American handball

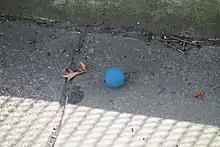
A small handball ball in Williamsburg, Brooklyn, New York City

One-wall handball courts have a wall wide and high. The court floor is wide and long. When not played as part of tournament or league play, the one-wall game typically uses the bigger ball called "the big blue" (described below in the "Equipment" section). The main difference between one-wall handball and other versions is that the ball must always be played off the front wall. One-wall handball can be watched by more people than a four-wall game. The court is also cheaper to build, making this version of handball popular at gymnasiums and playgrounds. In New York City alone, an estimated 2,299 public handball courts occupy the five boroughs.